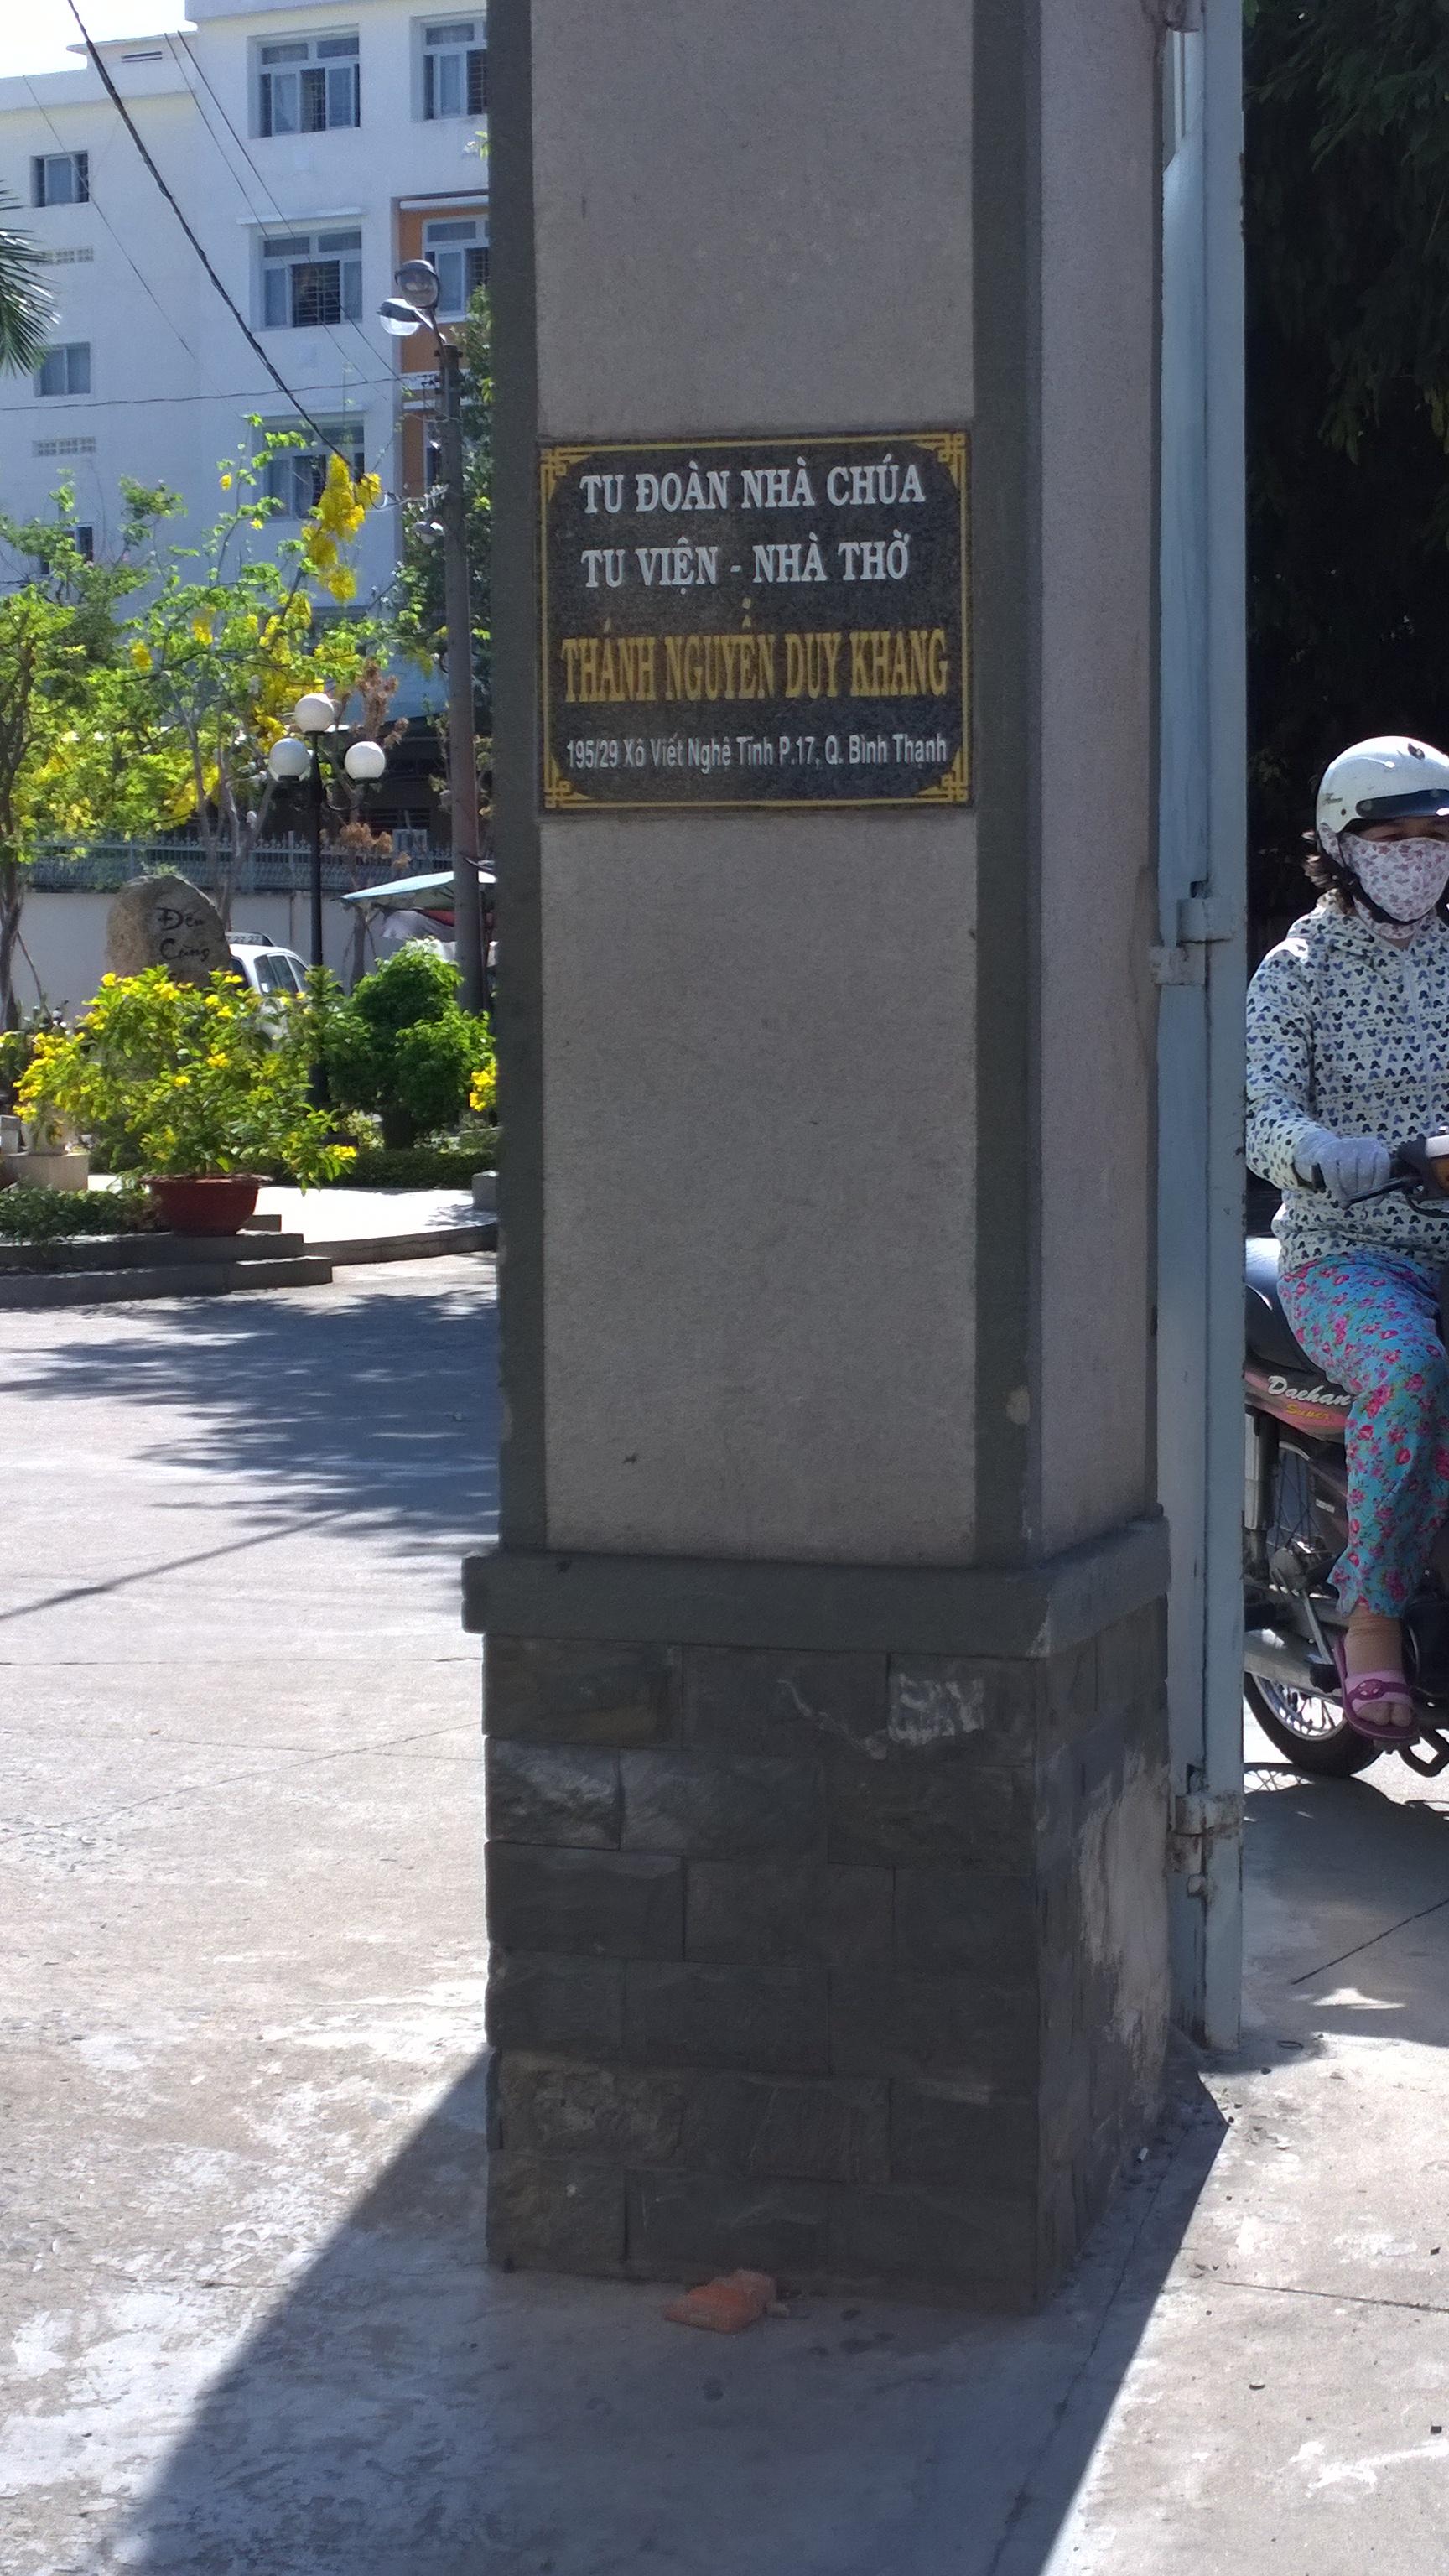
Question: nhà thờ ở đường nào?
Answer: ở đường xô viết nghệ tĩnh